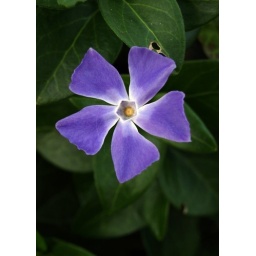
I loved the contrast of the purple against the green forest undergrowth.